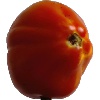
Label: Tomato 1